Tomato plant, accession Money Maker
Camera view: vertical (180 deg); turntable rotation: 300 degrees
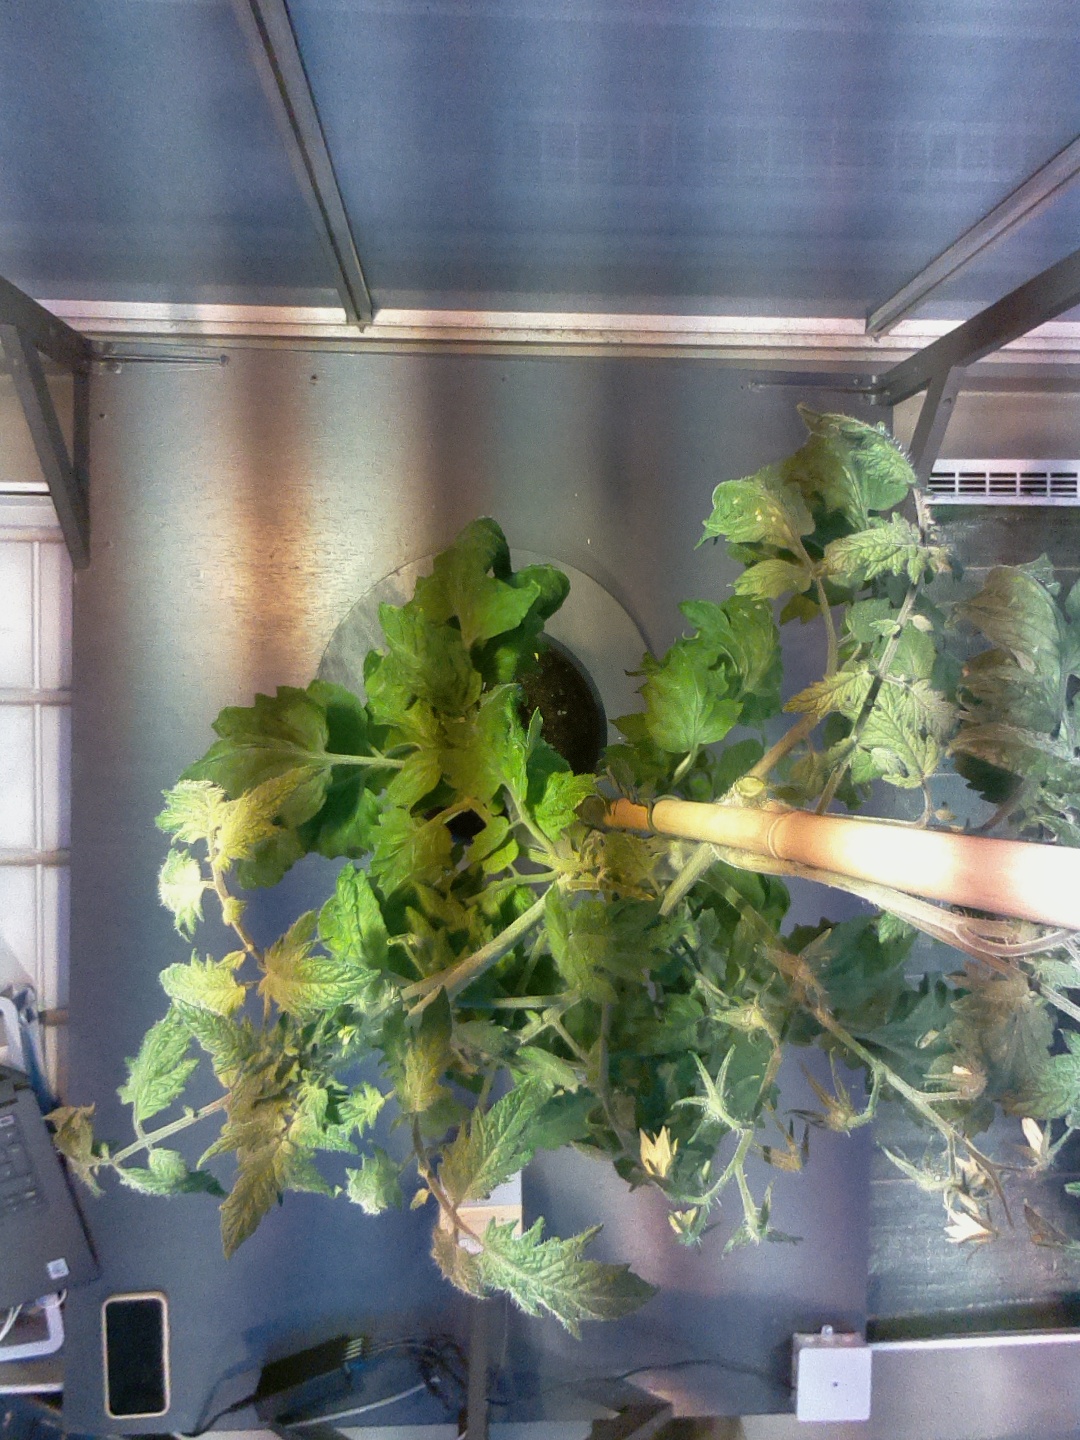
BBCH growth stage 69: End of flowering, 90%-100% of flowers open, more petals falling